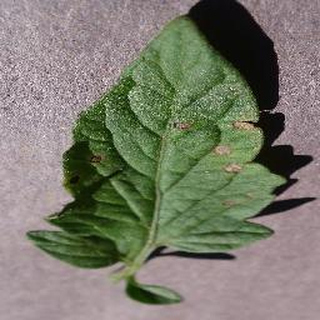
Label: tomato_early_blight